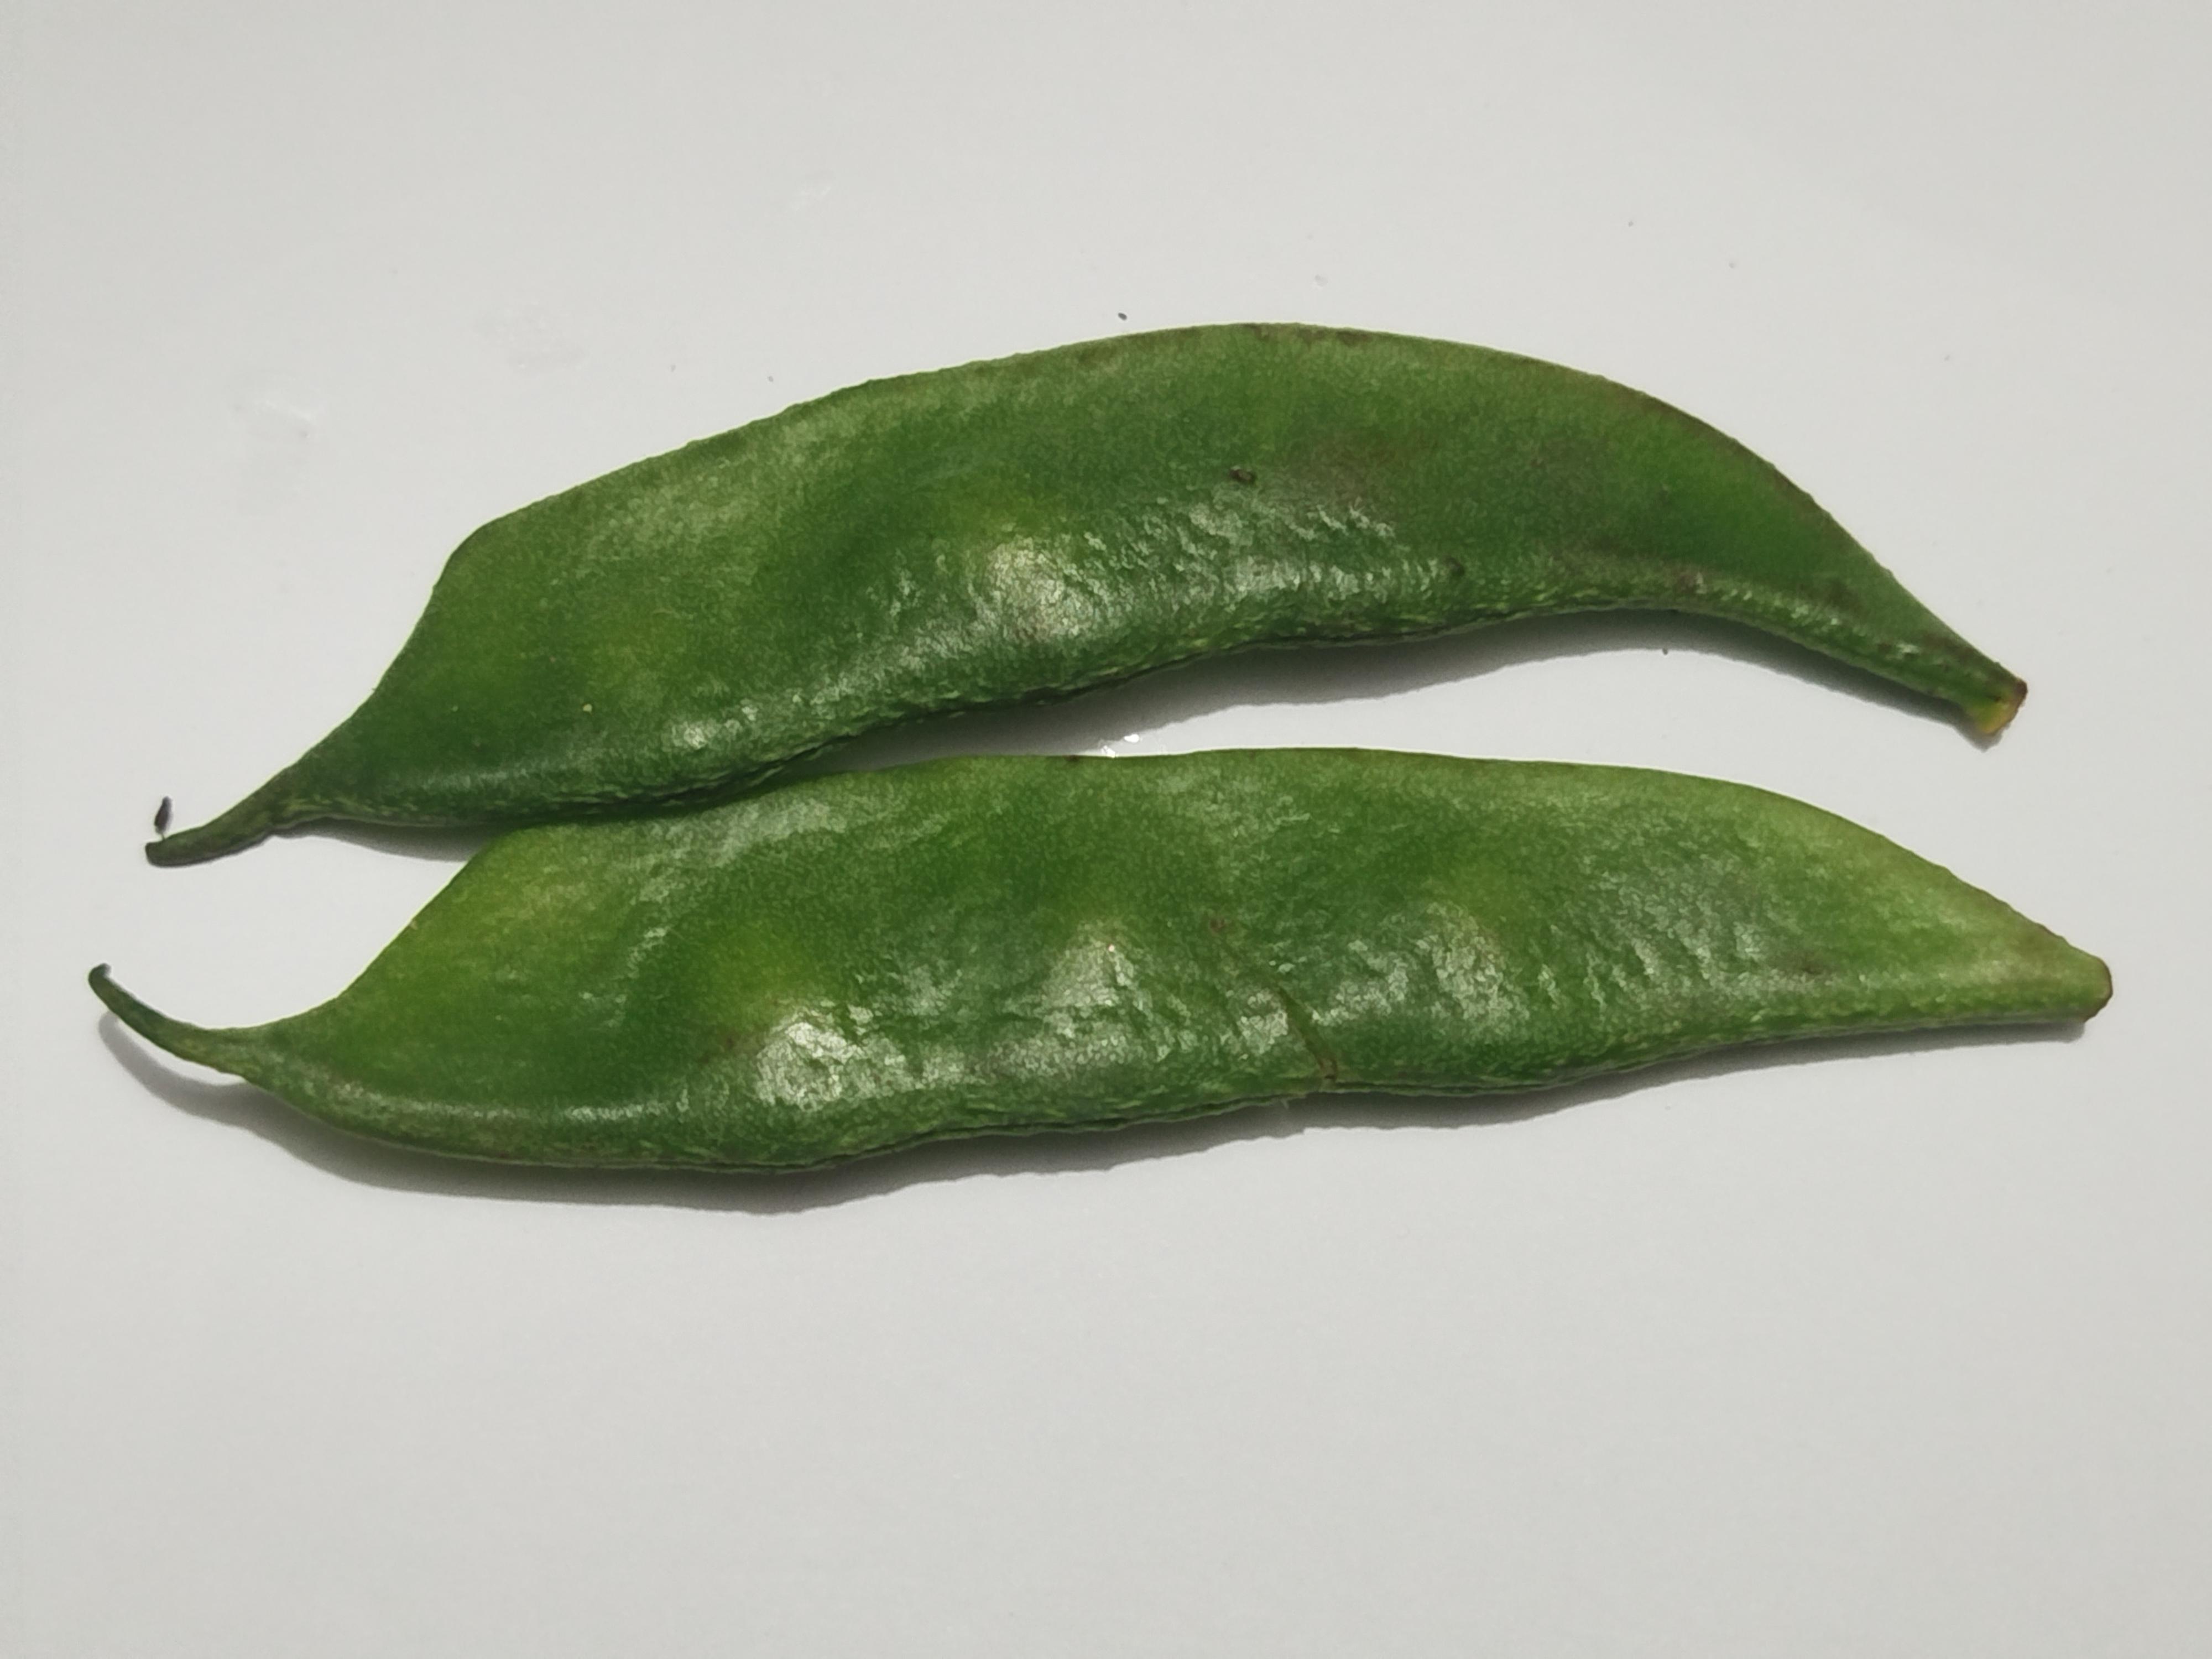
Label: Bean